Vicente Castaño

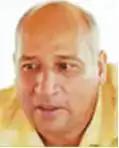
A Colombian paramilitary

José Vicente Castaño Gil, also known as El Profe (born July 2, 1957), is a former leader of the United Self-Defense Forces of Colombia (AUC), a right-wing Colombian paramilitary organization. After demobilizing, he was accused of murdering his brother and former AUC leader Carlos Castaño and of narcotics trafficking by both the Colombian government and the government of the United States. In August 2004, the United States formally requested his extradition. Castaño remains, however, a fugitive and is the presumed chief of the criminal organization "Águilas Negras" made up of former AUC paramilitary members.